A Family Man

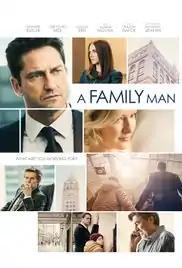
Film poster

A Family Man (previous title The Headhunter's Calling) is a 2016 American drama film directed by Mark Williams, in his directorial debut, and written by Bill Dubuque. The film tells the story of Dane Jensen, a Corporate Recruiter from Chicago, who must balance his career aspirations and his increasingly complex family life. The film stars Gerard Butler, Willem Dafoe, Anupam Kher, Alfred Molina, Alison Brie, and Gretchen Mol. Principal photography began on October 26, 2015 in Toronto. It screened at the 2016 Toronto International Film Festival.